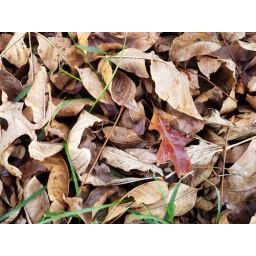
Green grass growing under brown leaves. I love that transition between summer and fall.